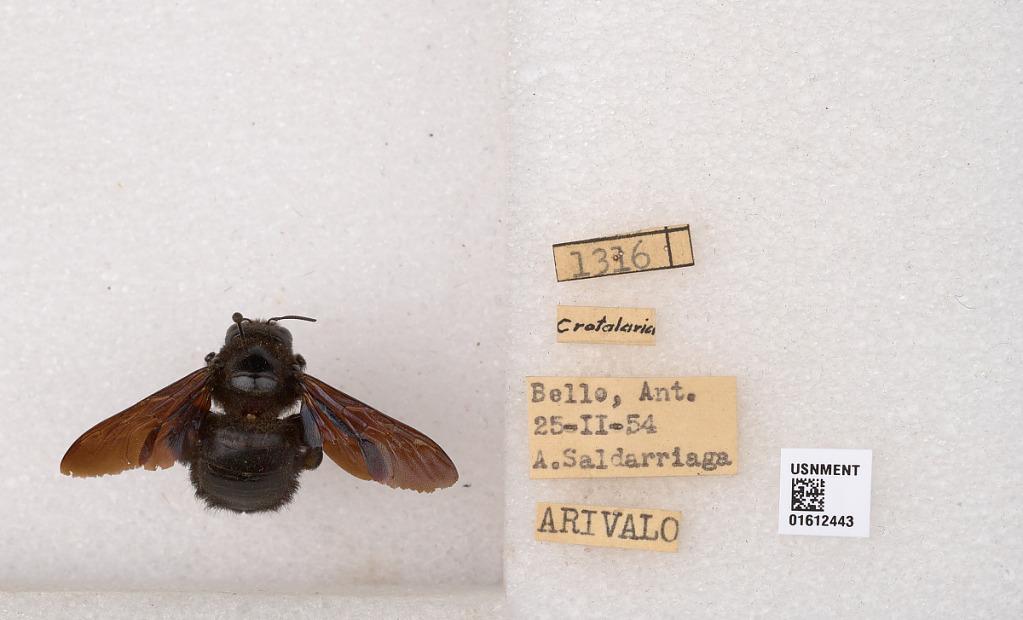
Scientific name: Xylocopa (Neoxylocopa) sp.
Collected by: A. Saldarriaga
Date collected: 1954-2-25
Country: Colombia
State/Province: Antioquia
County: Bello
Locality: Bello